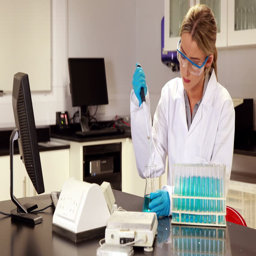
scientist doing a chemical experiment in the laboratory